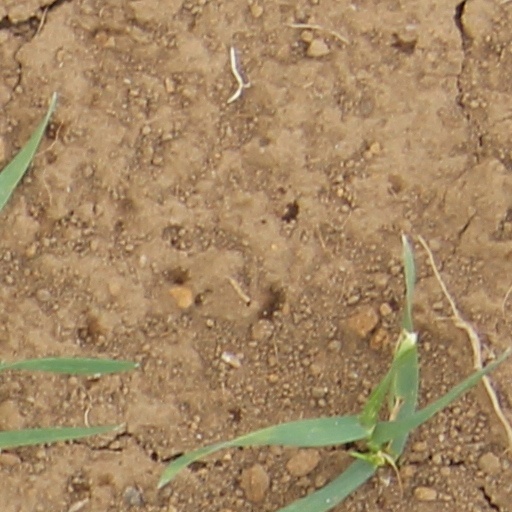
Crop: wheat